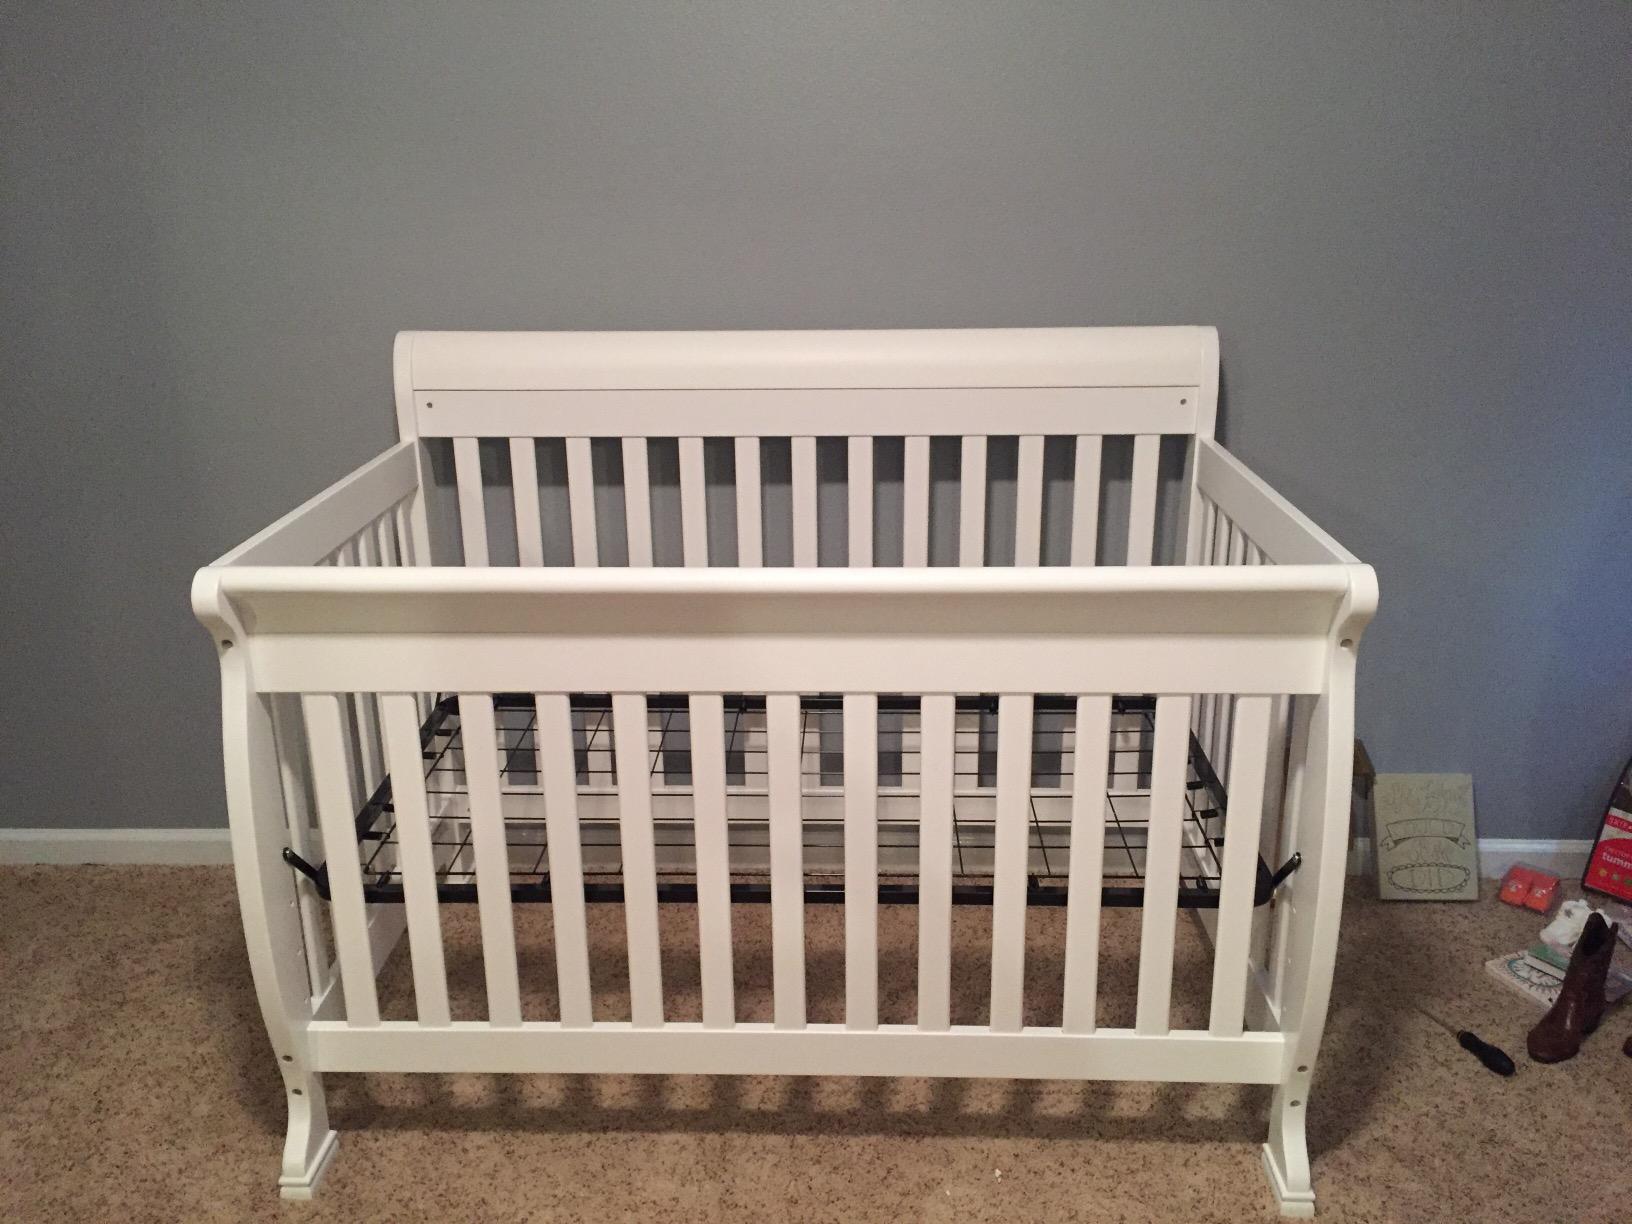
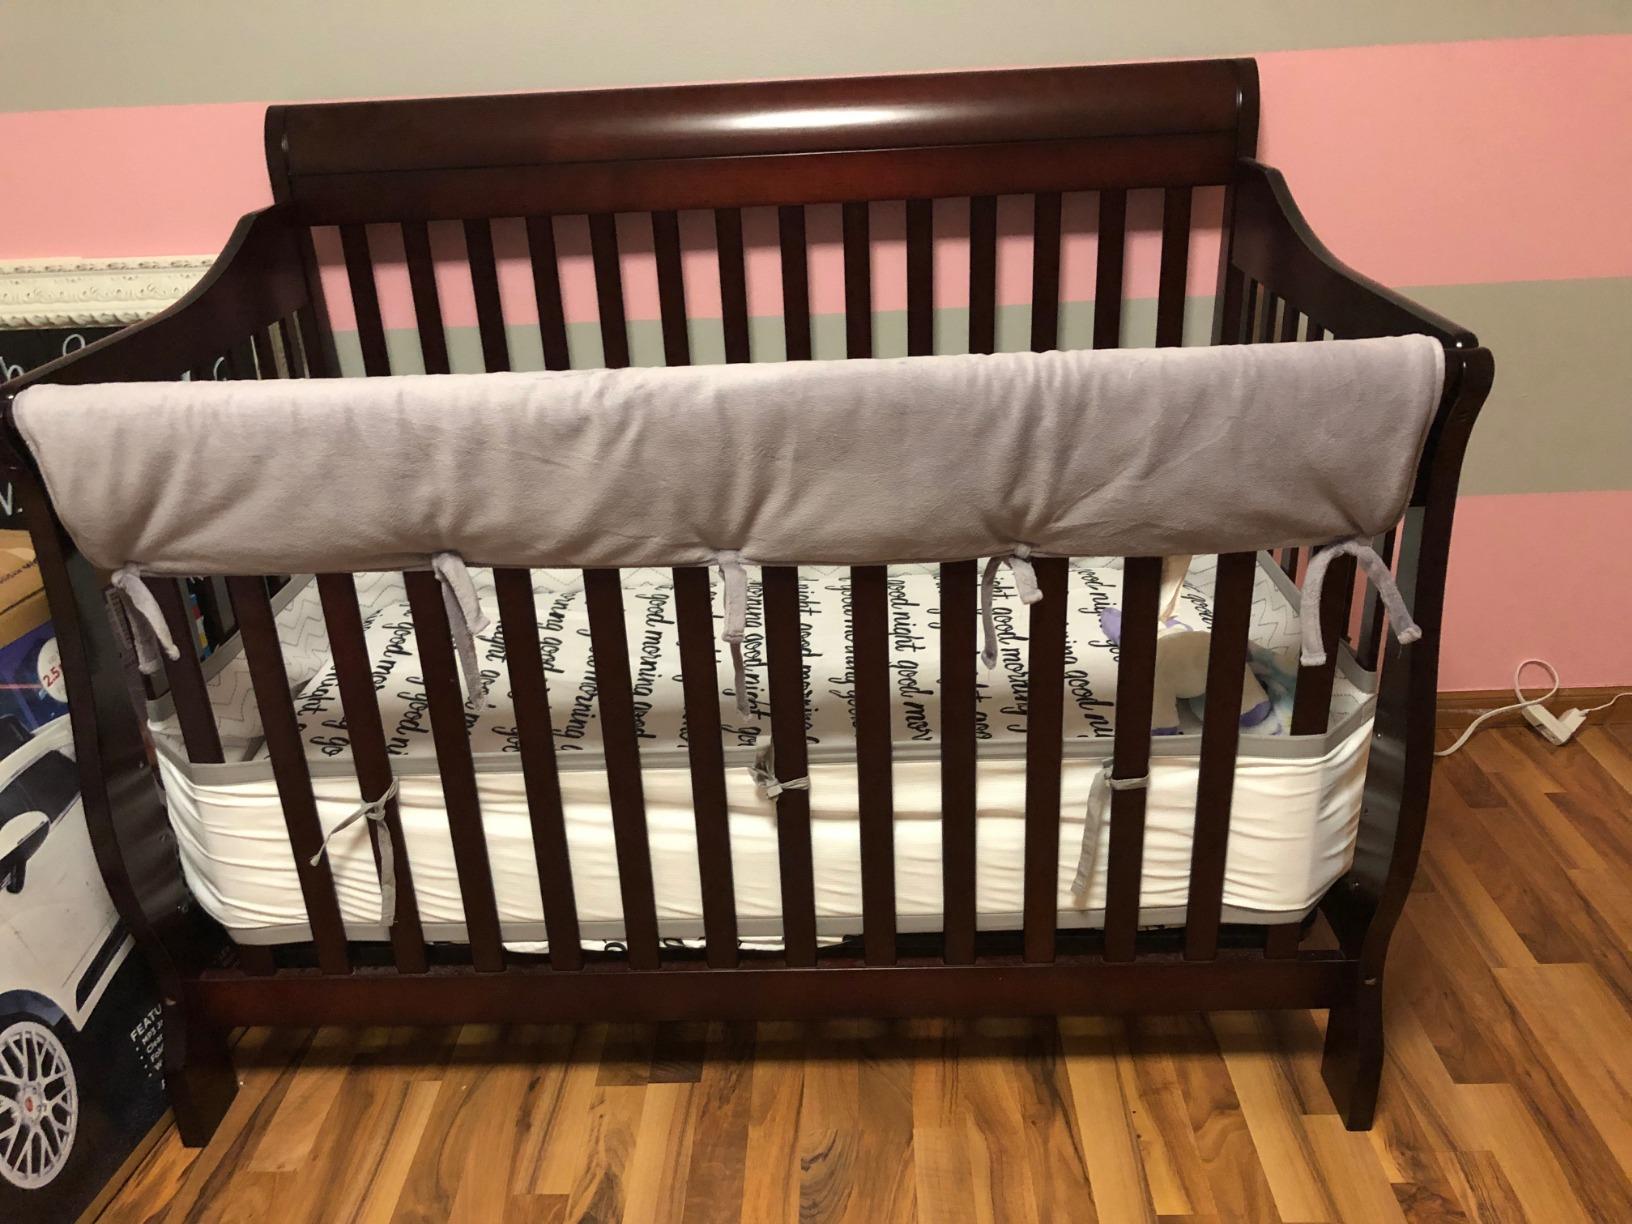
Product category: products_crib
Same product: no